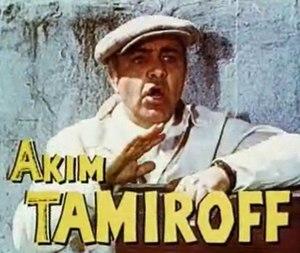
Sénorita Toréador est un film musical américain réalisé par Richard Thorpe, sorti en 1947.
Akim Tamiroff, prénommé à l’origine Hovakim, est un acteur américain d’origine arménienne, né à Tiflis, alors dans l’Empire russe, le 29 octobre 1899 et mort à Palm Springs en Californie aux États-Unis, le 17 septembre 1972.